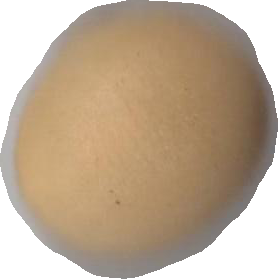
Variety: Dega